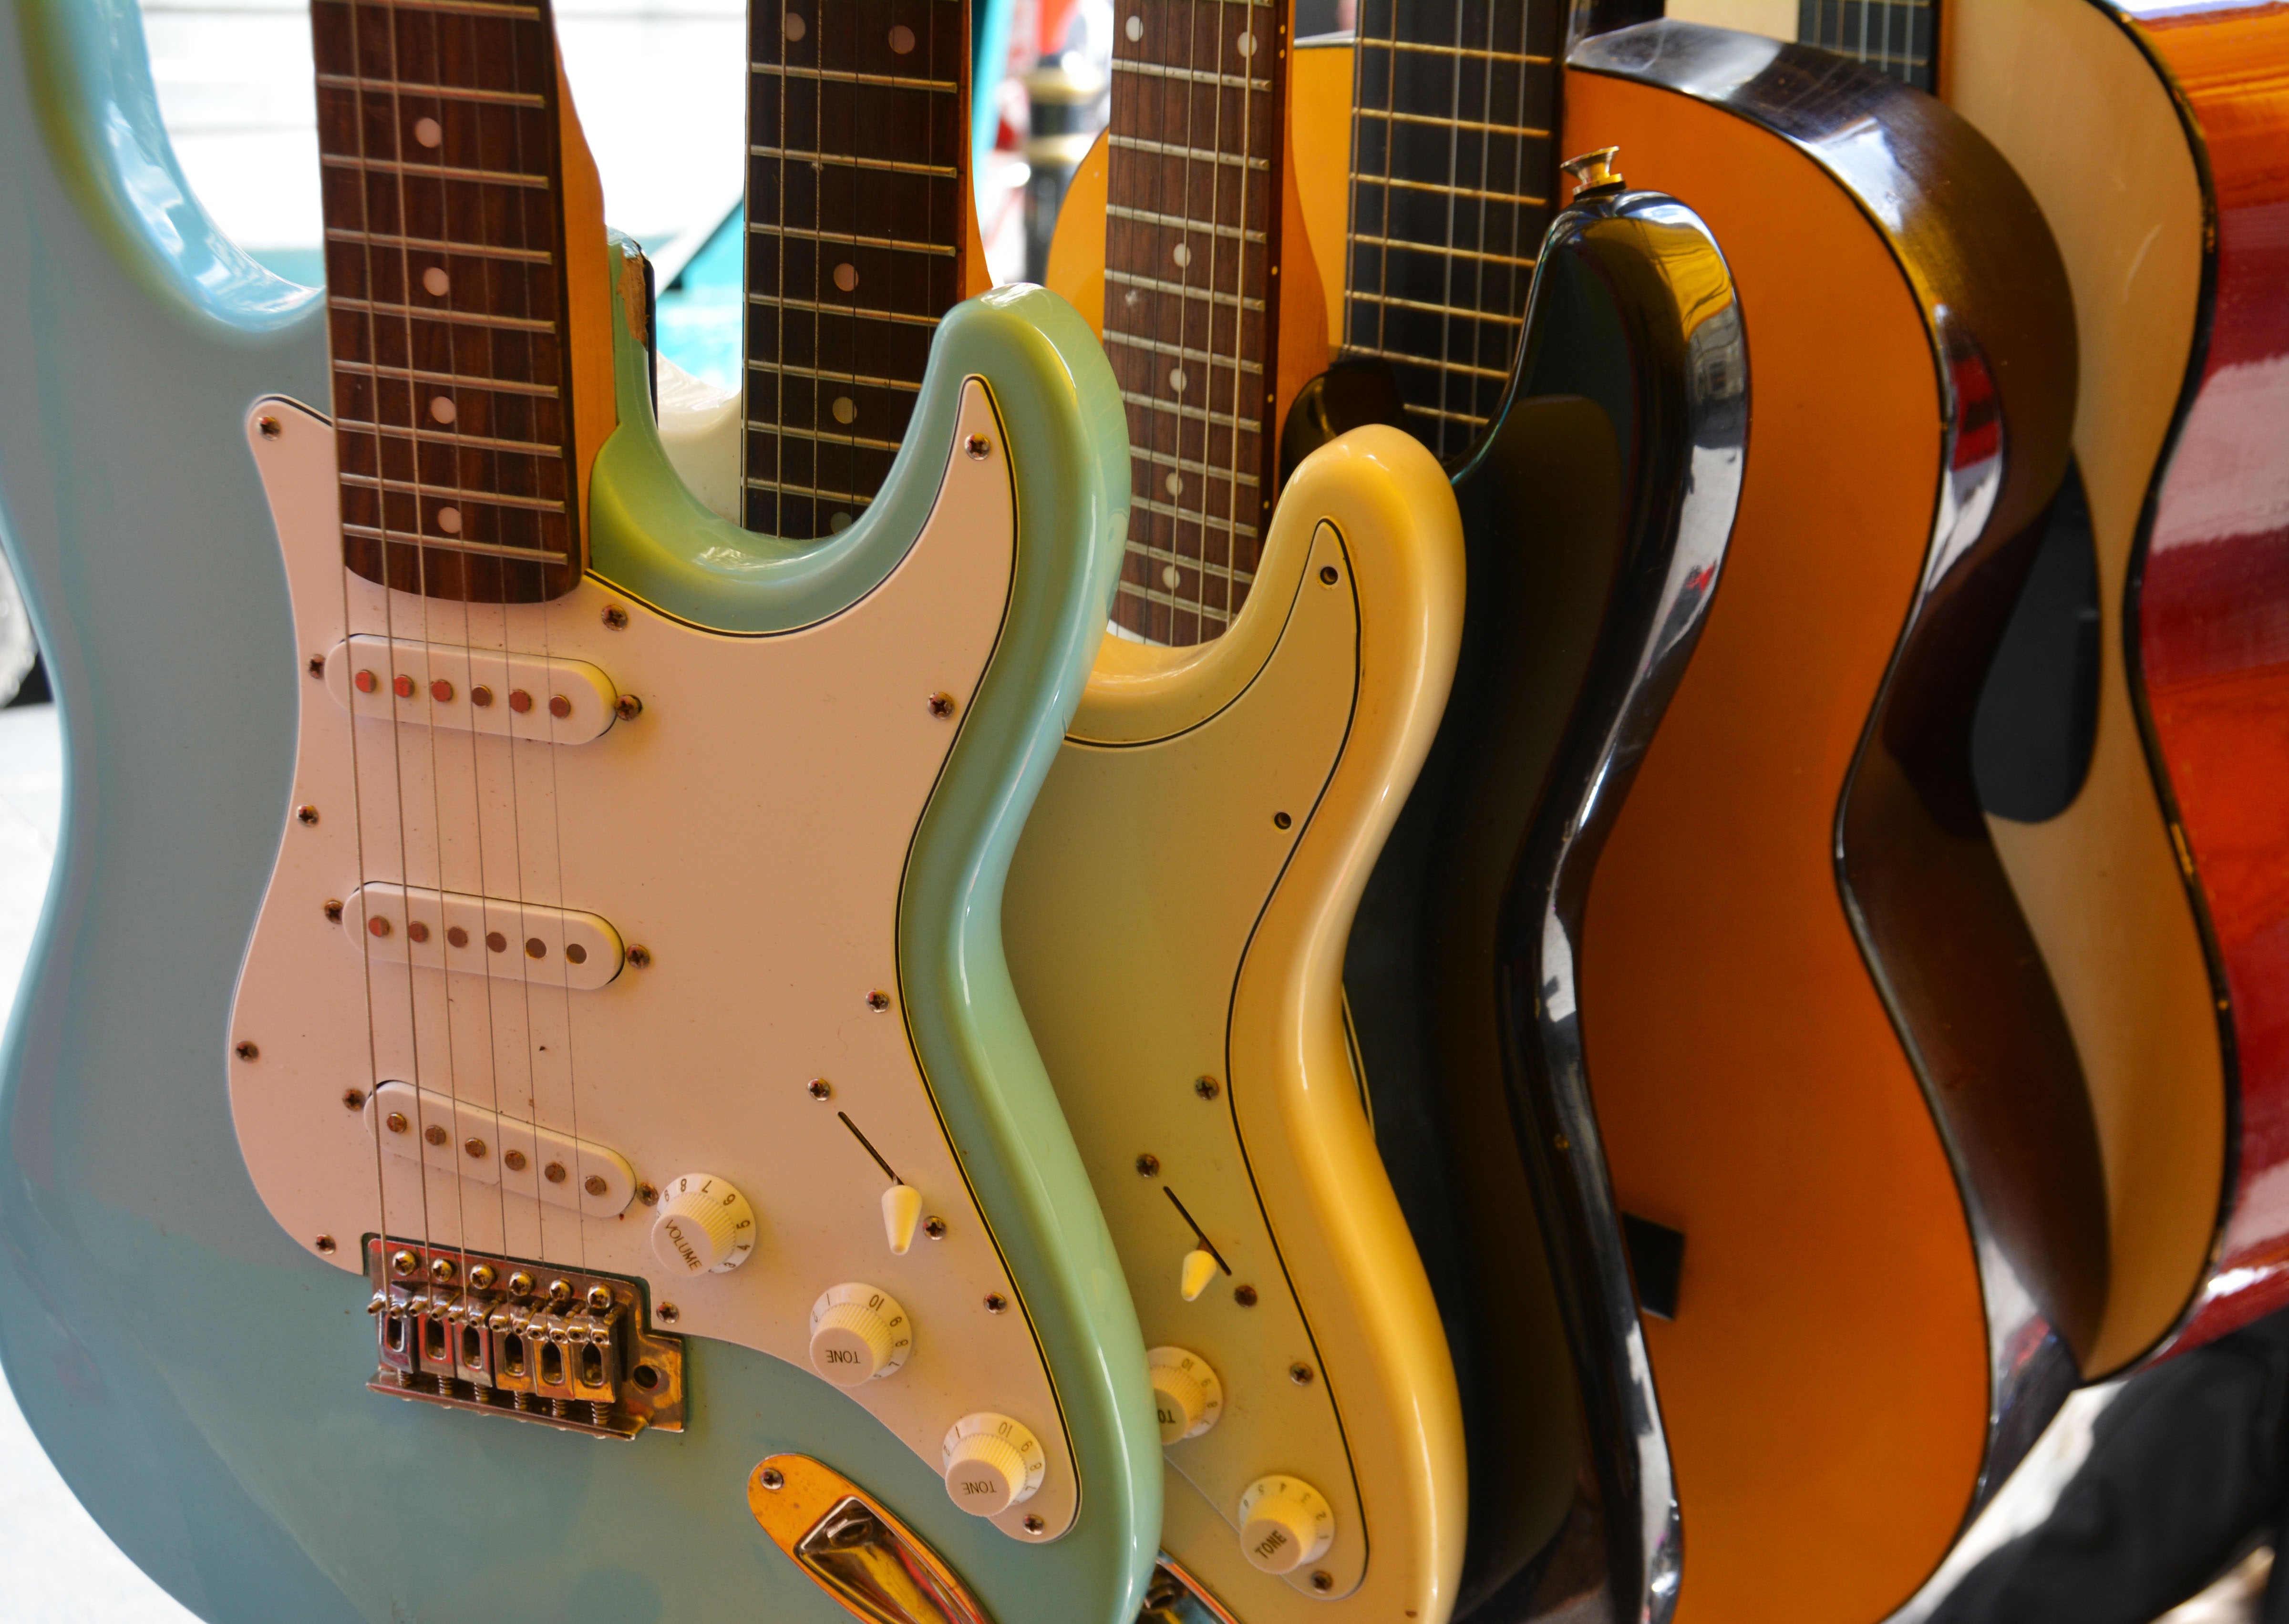
rock, music, vintage, guitar, string, acoustic guitar, equipment, instrument, playing, acoustic, electric guitar, musical instrument, performing, jazz, fret, musical, guitars, electric, bass guitar, shape, chord, musical instruments, stringed, instrumental, fretboard, fingerboard, string instrument, plucked string instruments, acoustic electric guitar